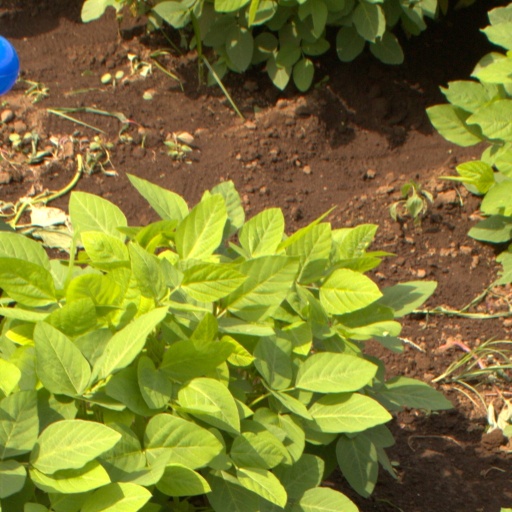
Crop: soybean